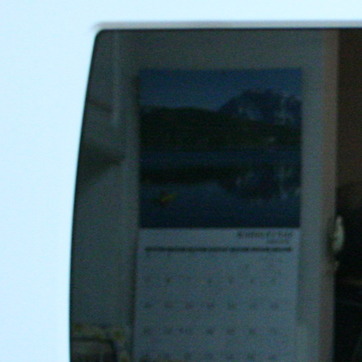
Material: glass